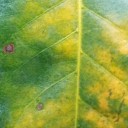
Label: Cerscospora